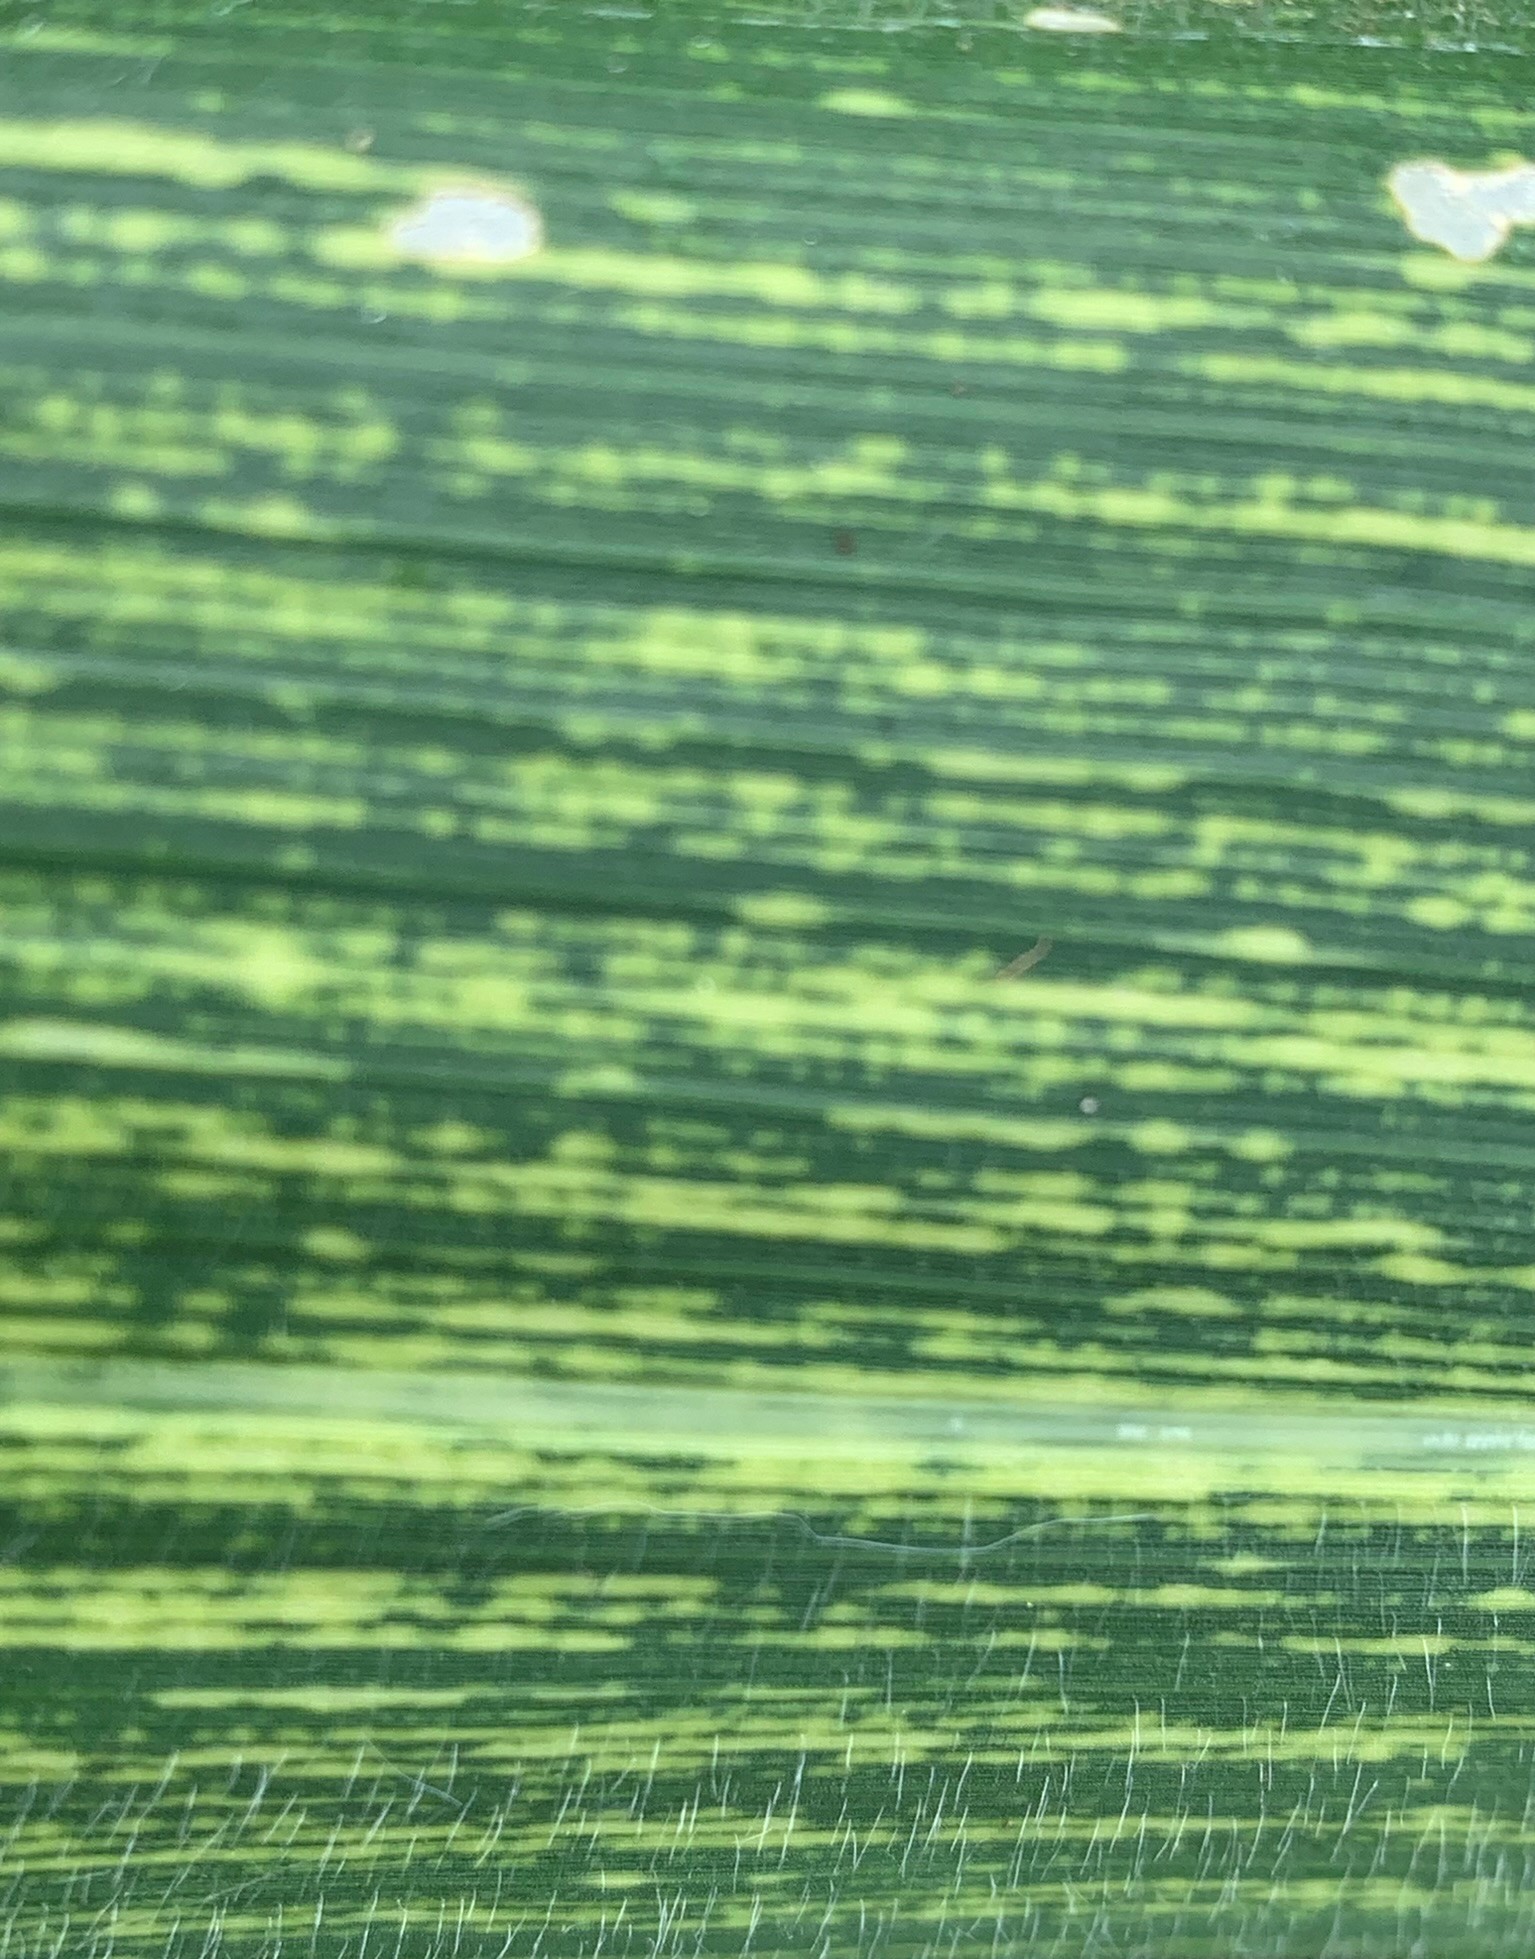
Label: MSV